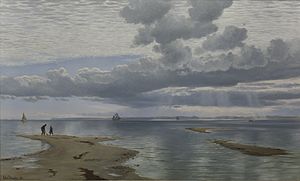
Lynæs
Christian Blache, Stille eftermiddag udover sandgrundene ved Lynæs, 1893, ARoS.
Lynæs er navnet på den sydøstlige pynt af halvøen Halsnæs ned mod Isefjorden i Nordsjælland, og udgør nu den sydlige del af Hundested. Det ligger i Torup Sogn, Halsnæs Kommune i Region Hovedstaden.